Jack Gibbons

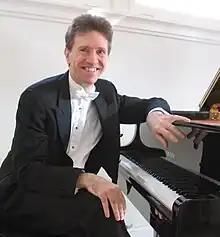
Gibbons in 2004

Jack Gibbons (born 2 March 1962) is an English-born American classical composer and virtuoso pianist.